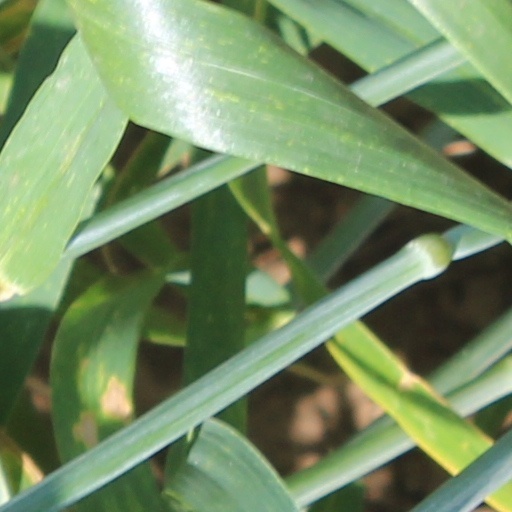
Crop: wheat